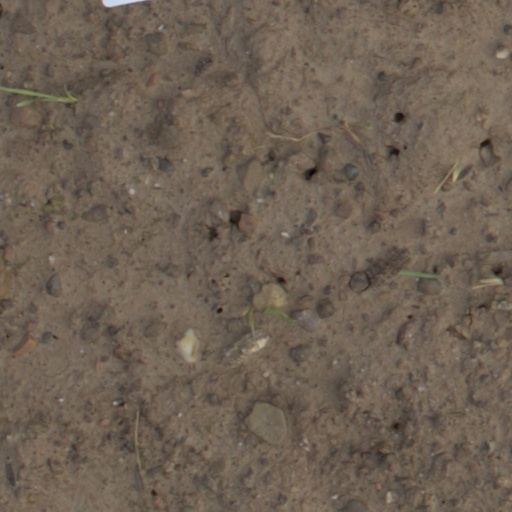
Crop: wheat